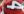
Number: 4